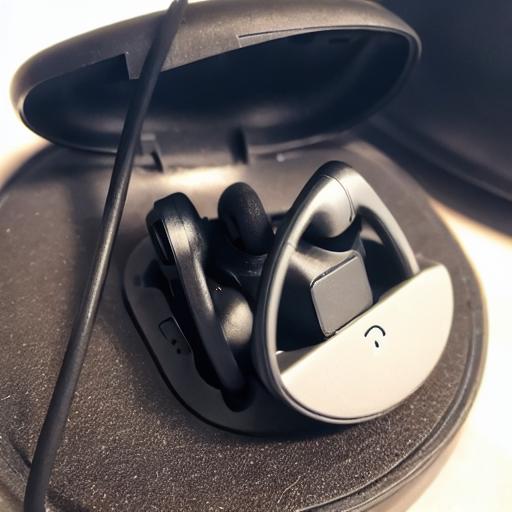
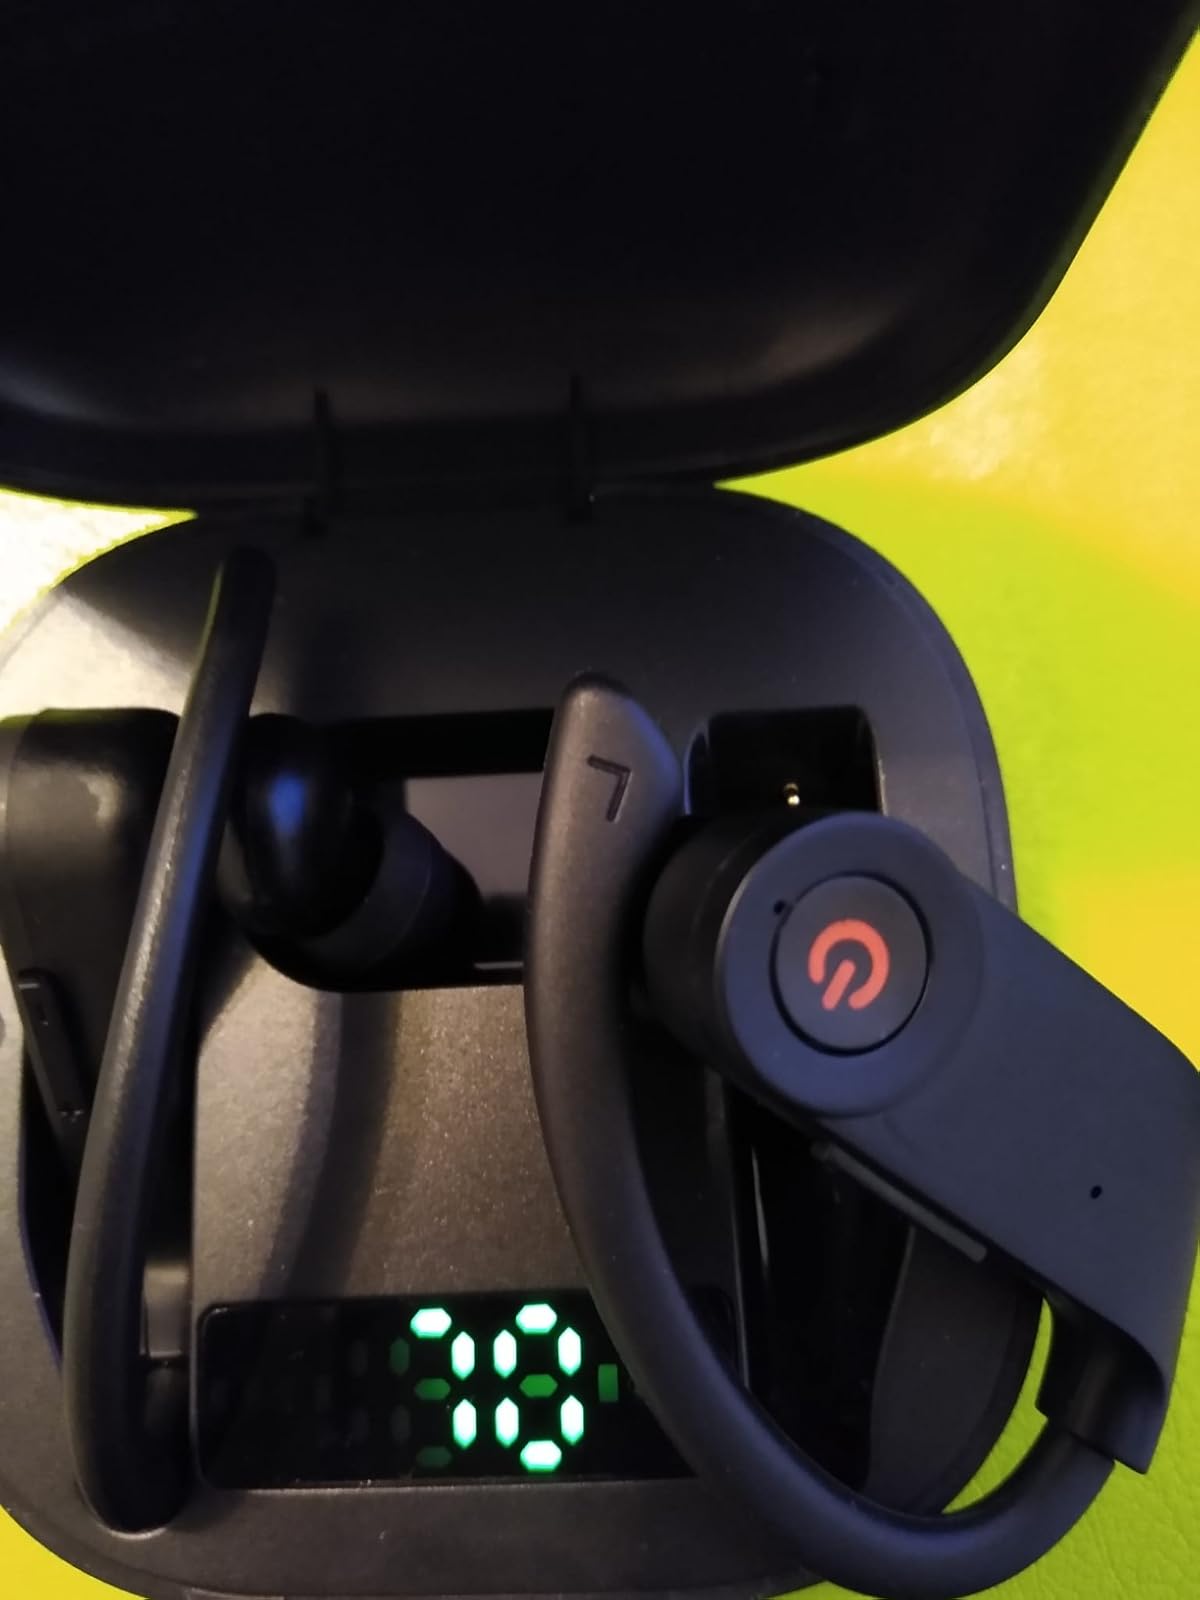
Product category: earbuds
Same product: no